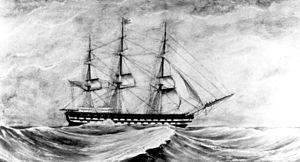
L'USS Independence est un navire de ligne de l'United States Navy. Trois-mâts, premier navire de ce type à être lancé au sein de la marine américaine, il sera modifié en 1836. Converti en frégate, l'un de ses ponts est rasé, le faisant passer d'un 90 canons à un 54 canons.